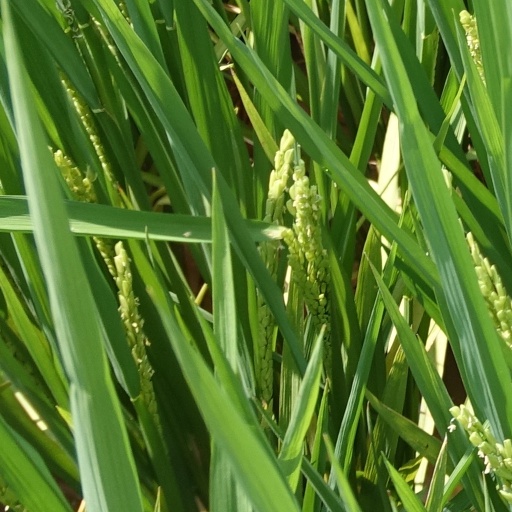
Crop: rice